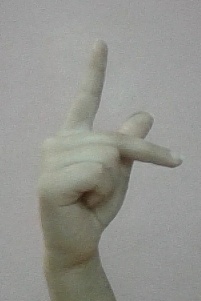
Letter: dha